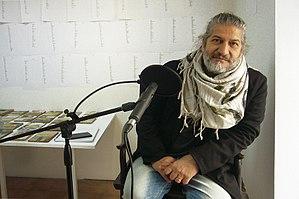
Carlos Garaicoa, né le 23 janvier 1967 à La Havane, est un artiste contemporain cubain, spécialisé dans la photographie et les installations.